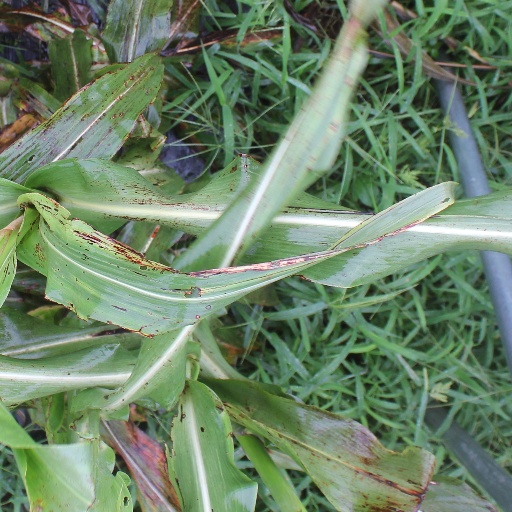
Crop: sorghum